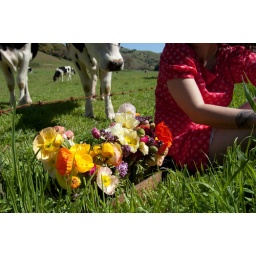
photoshoot for studio choo flowers using poppies and ranunculus grown locally in moss beach